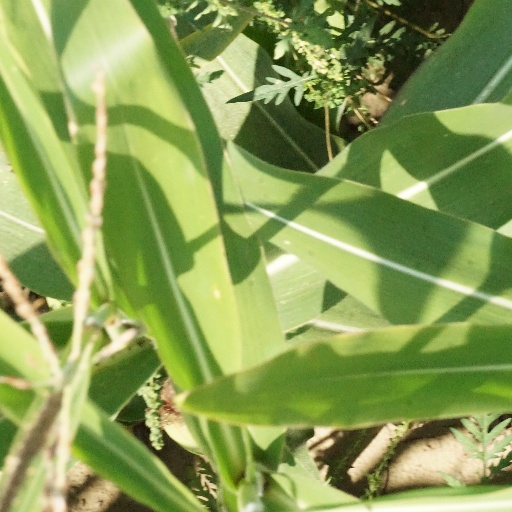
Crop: maize; corn